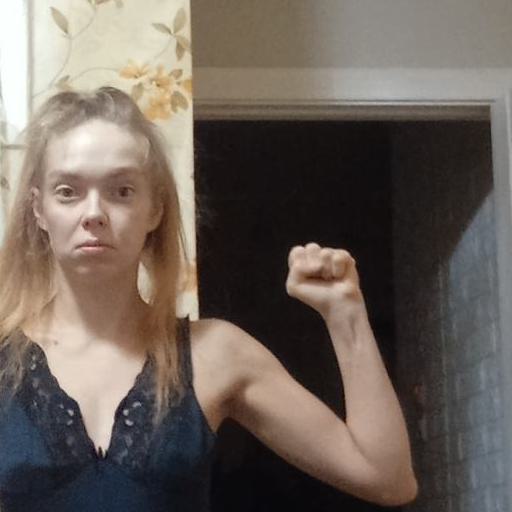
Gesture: fist